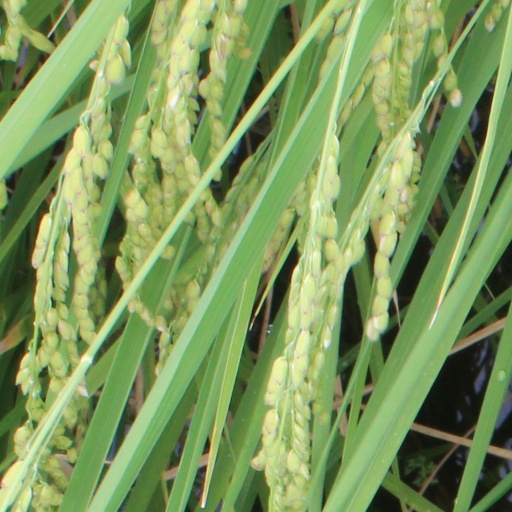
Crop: rice